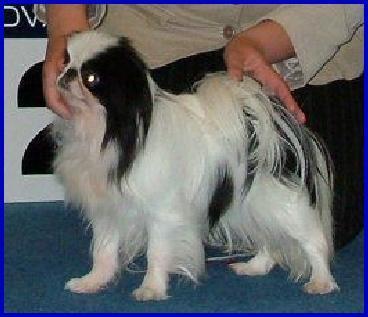
Japanese_spaniel